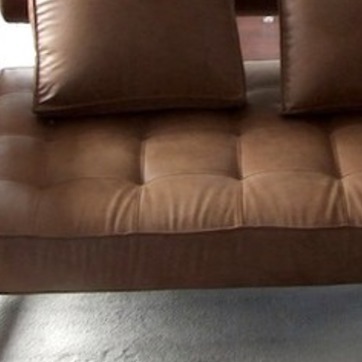
Material: leather